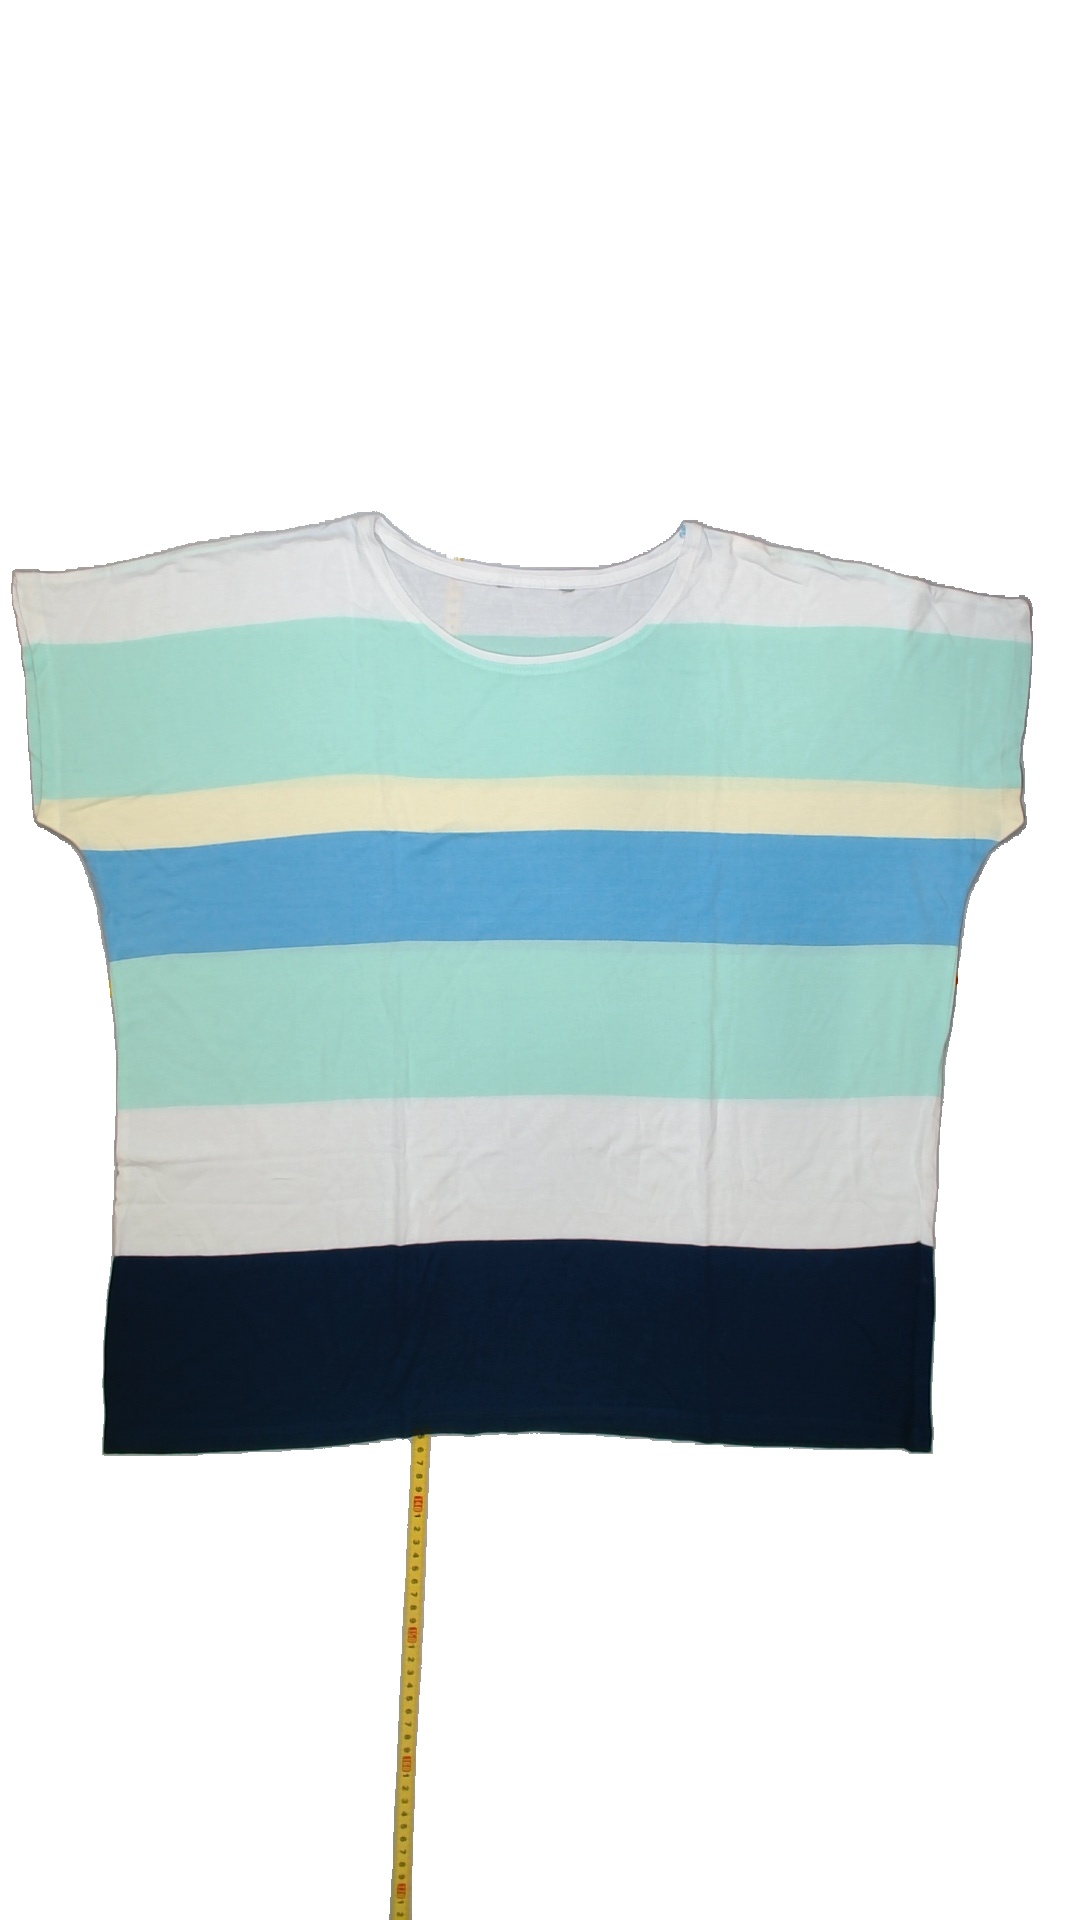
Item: T-shirt (Ladies)
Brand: Not Applicable
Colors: Multicolor
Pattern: Striped
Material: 100%viscose
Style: No trend
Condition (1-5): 2
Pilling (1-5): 4
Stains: Yes
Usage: Export
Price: <50